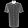
Label: Shirt